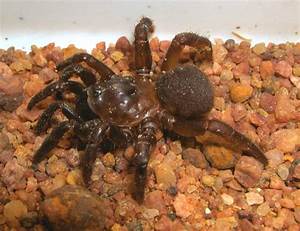
Label: spider